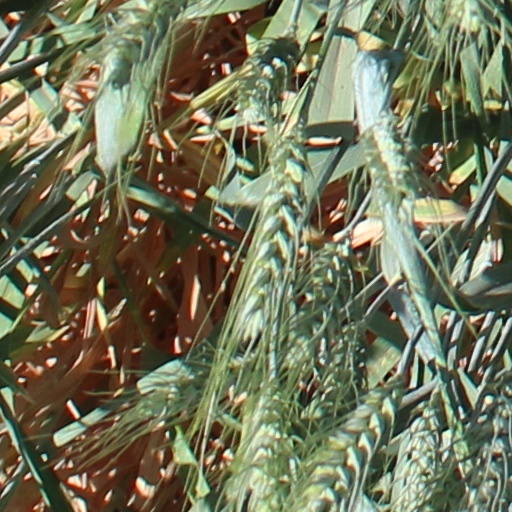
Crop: wheat